Rice and curry
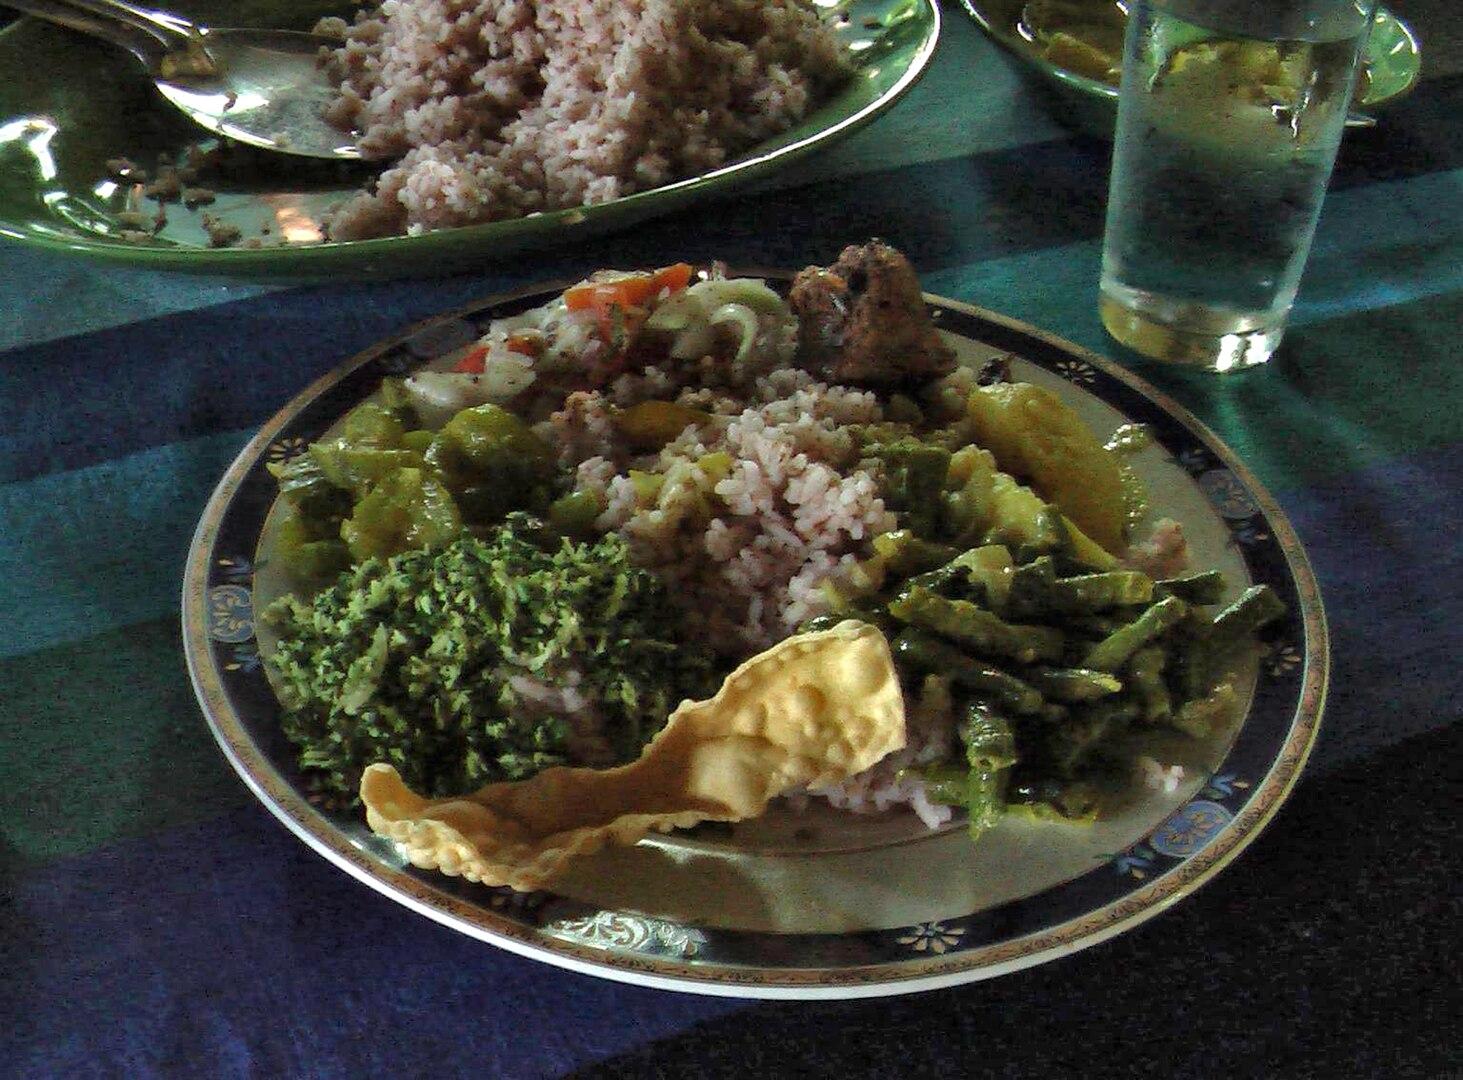
Also known as:
ar - Arabic: أرز بالكاري
bn - Bangla: ভাত ও তরকারি
el - Greek: Ρύζι και κάρυ
en-simple - Simple English: Rice and curry
es - Spanish: Arroz al curry
fa - Persian: برنج و کاری
jv - Javanese: Sega lan kari
ko - Korean: 커리 밥
yue - Cantonese: 咖喱飯
Category: rice (mixed rice)
Cuisine: Indian, Sri Lankan
Associated cuisines: Indian, Sri Lankan
Area: India, Sri Lanka, Indian Subcontinent
Countries: India, Sri Lanka
Region: Southern Asia, , , ,
The dish usually consists of a large bowl of rice, most often boiled, but frequently fried, a vegetable curry, a meat curry, dhal, papadums, and sambals.